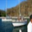
Label: ship